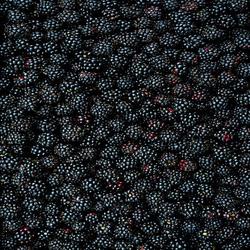
Label: Blackberry